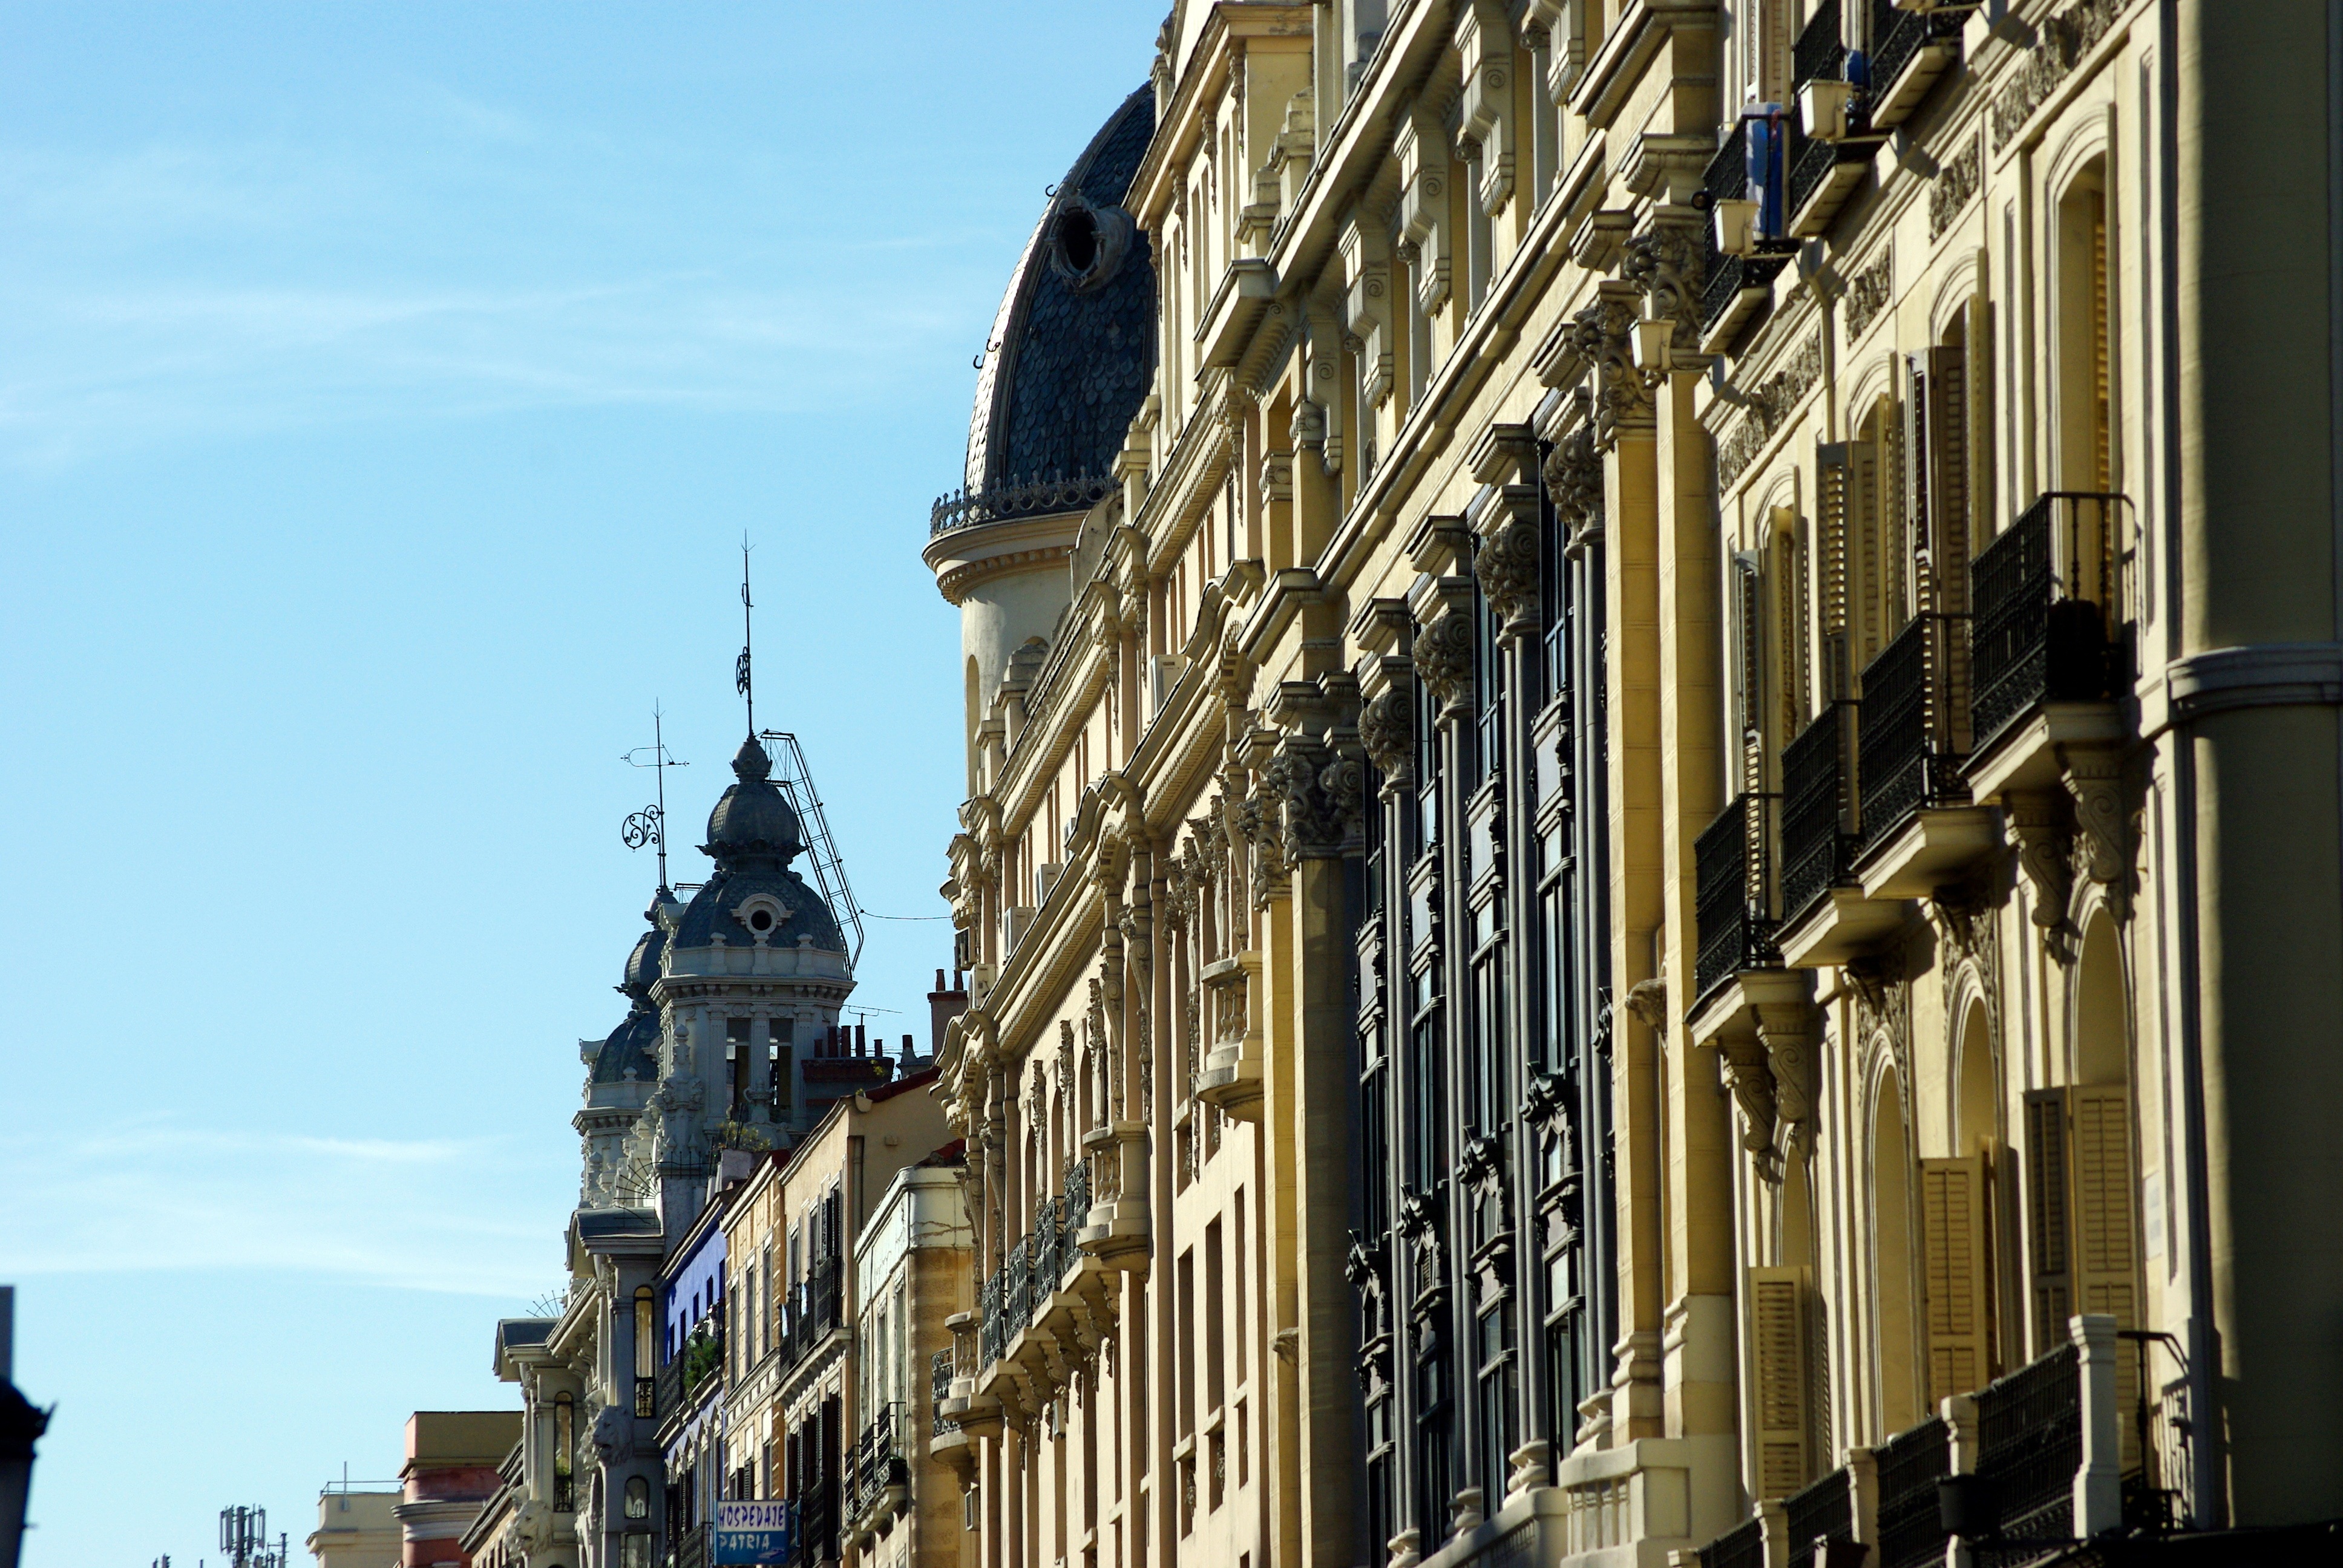
architecture, building, palace, skyscraper, cityscape, landmark, facade, cathedral, tourism, madrid, balconies, facades, urban area, via large, arcages